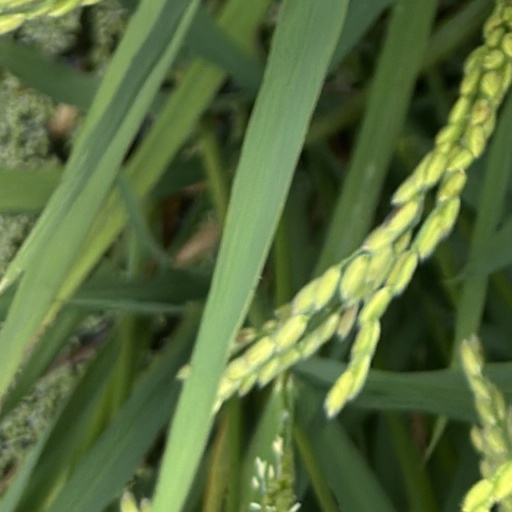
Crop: rice